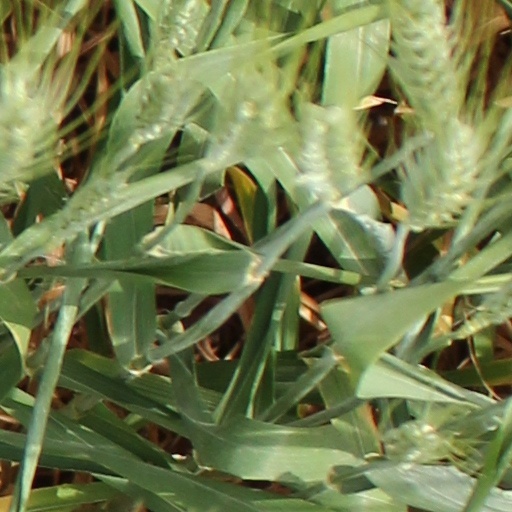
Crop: wheat